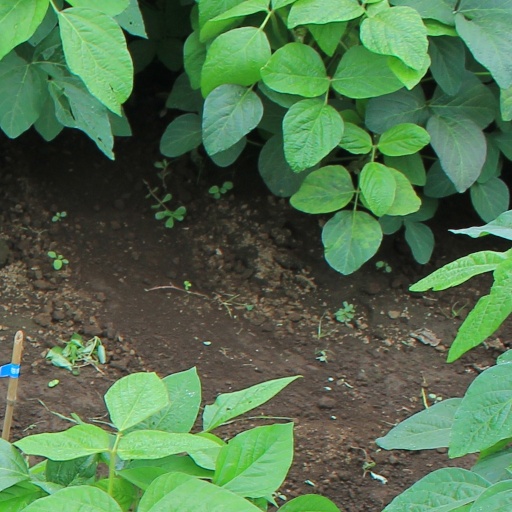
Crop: soybean